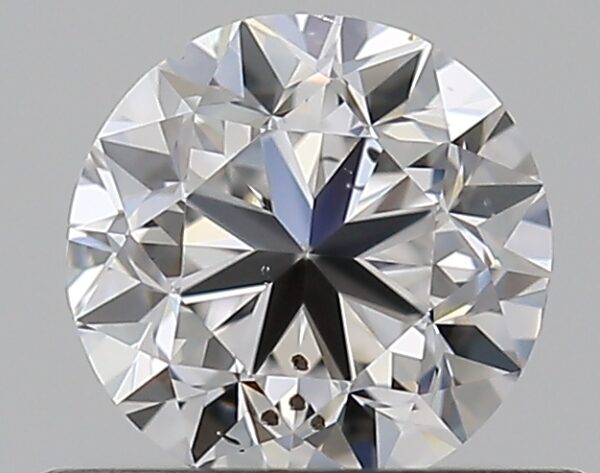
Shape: round
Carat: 0.5
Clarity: SI1
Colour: D
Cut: GD
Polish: EX
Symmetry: GD
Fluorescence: F
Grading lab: GIA
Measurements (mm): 4.82 x 4.88 x 3.22